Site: brandenburg
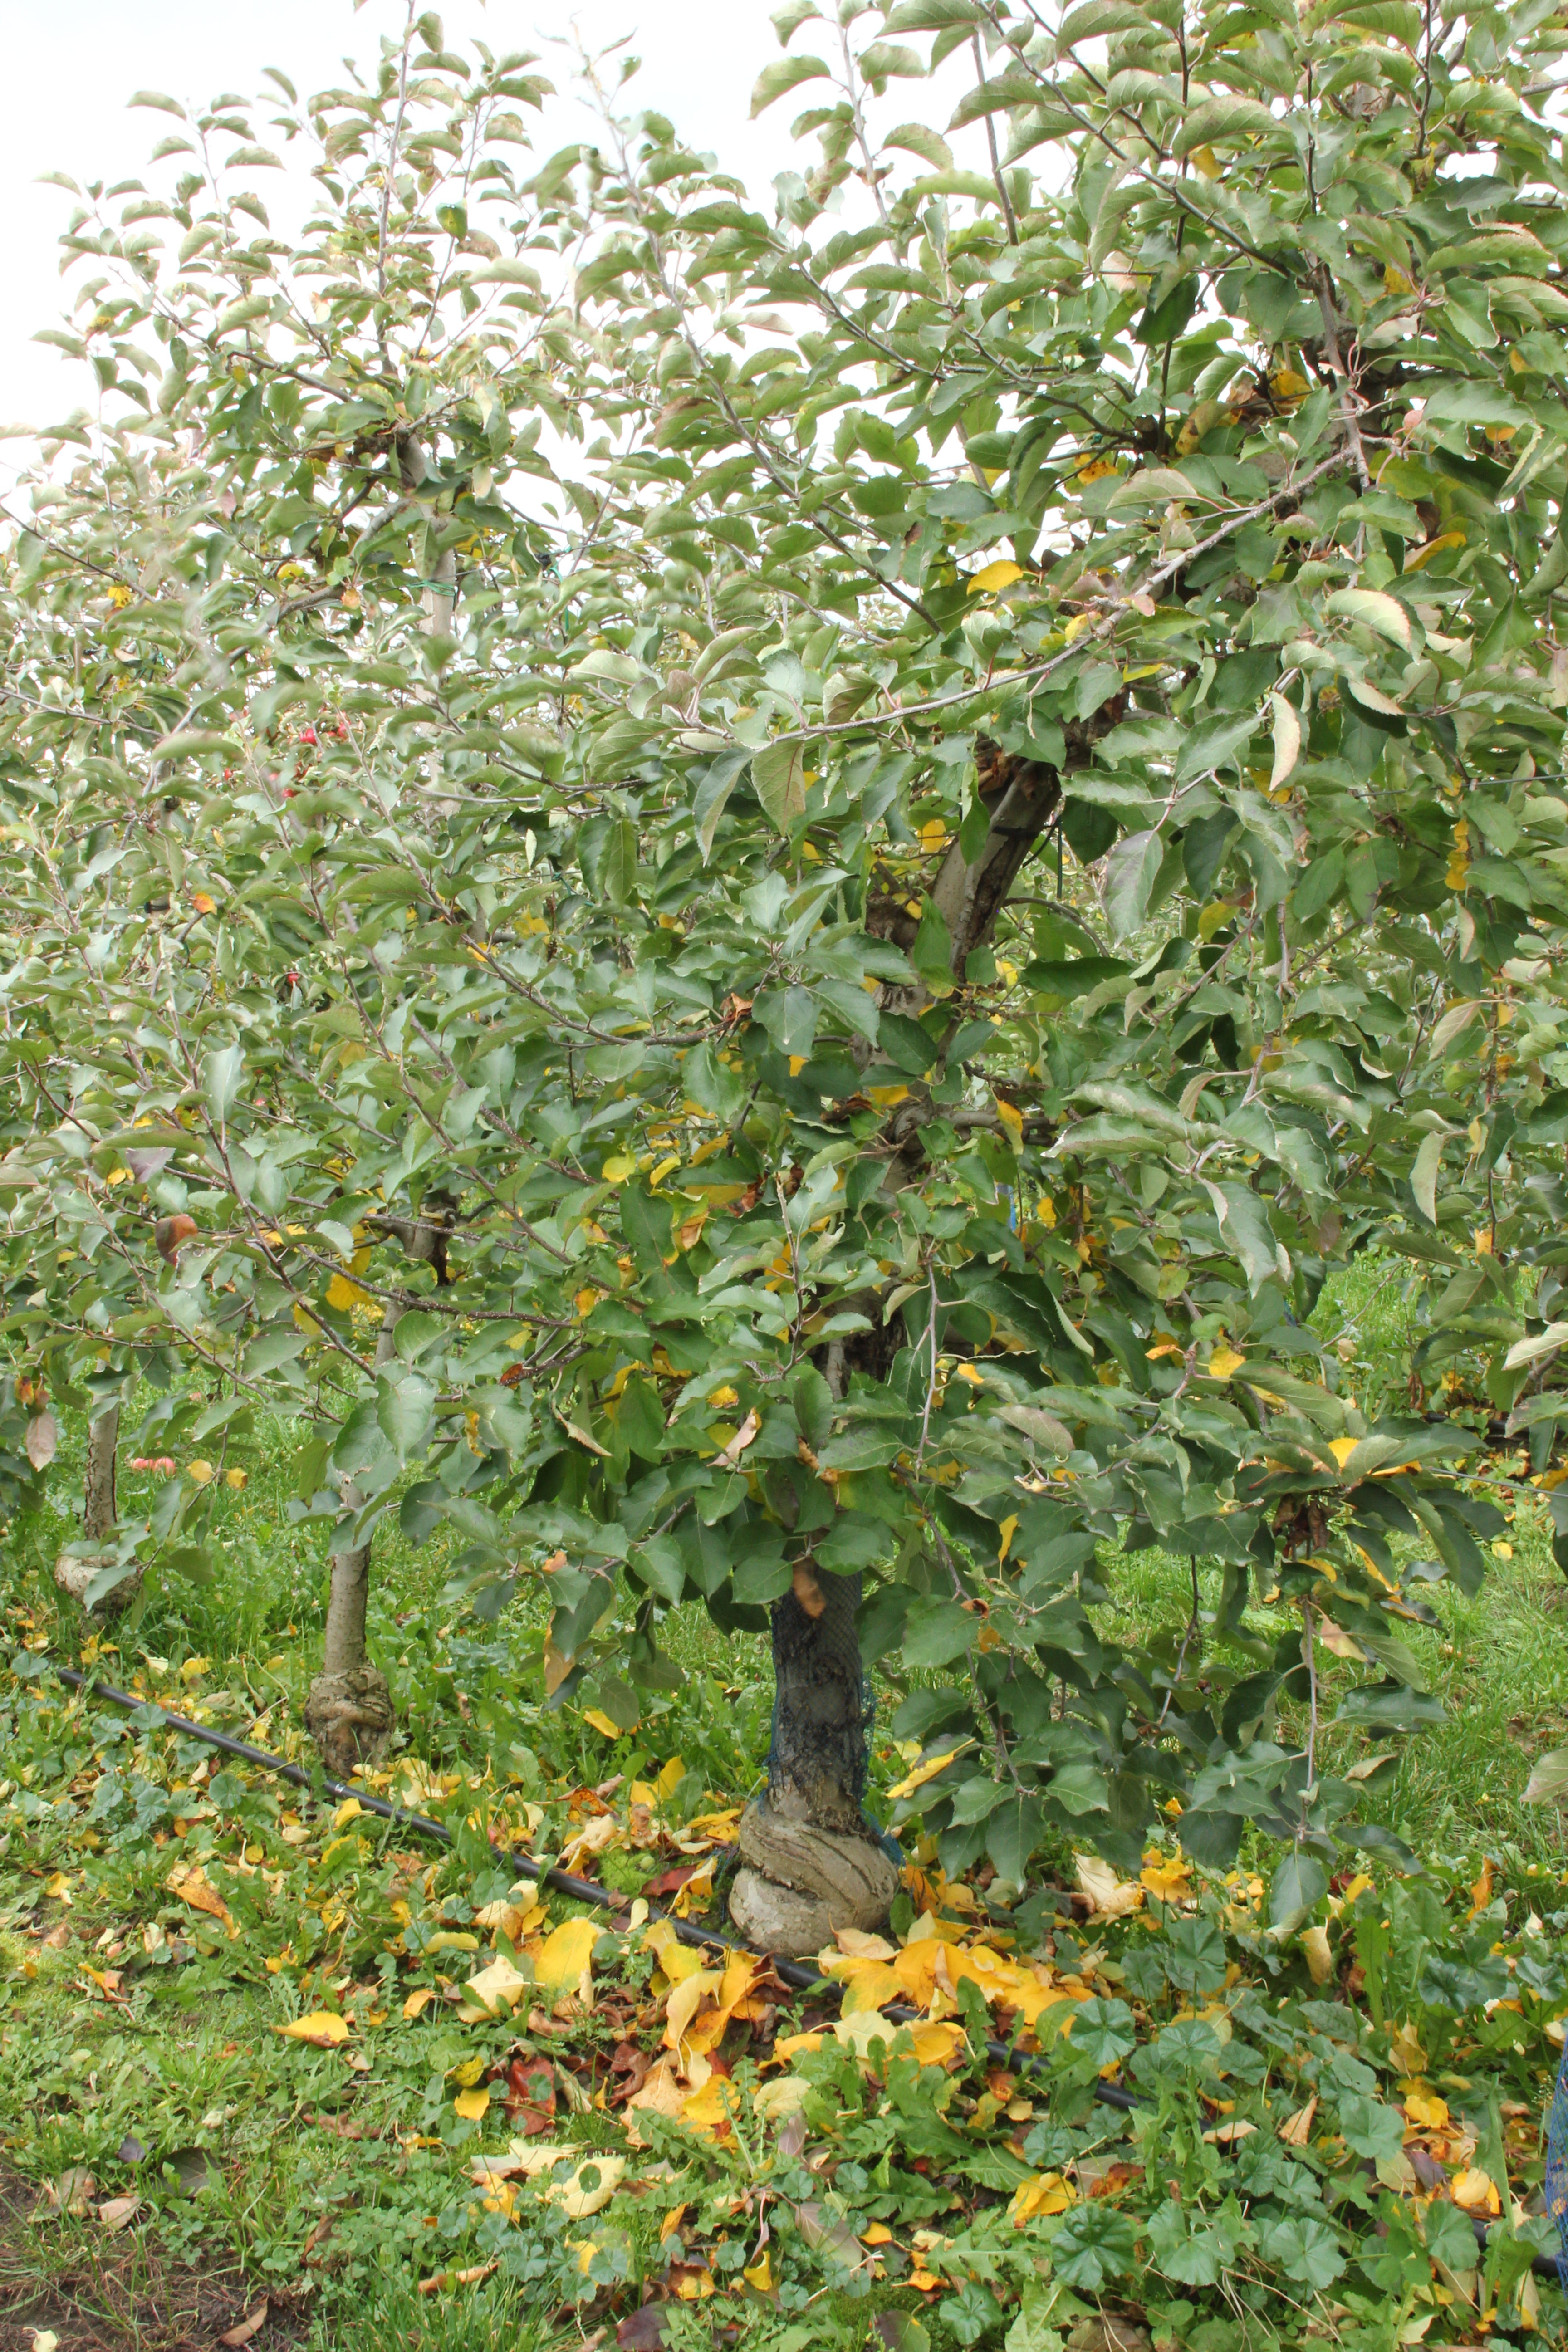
Growth stage (BBCH 91): Senescence, beginning of dormancy